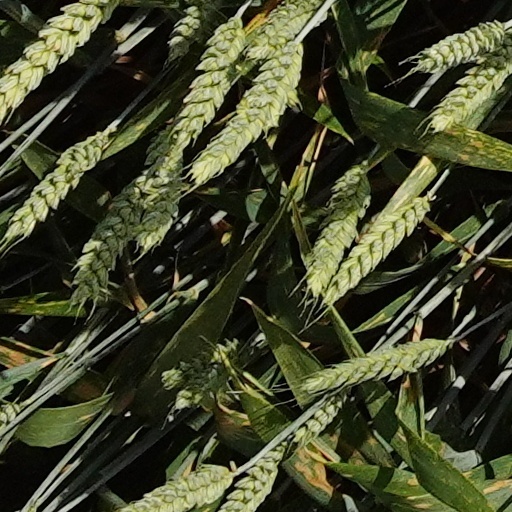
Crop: wheat